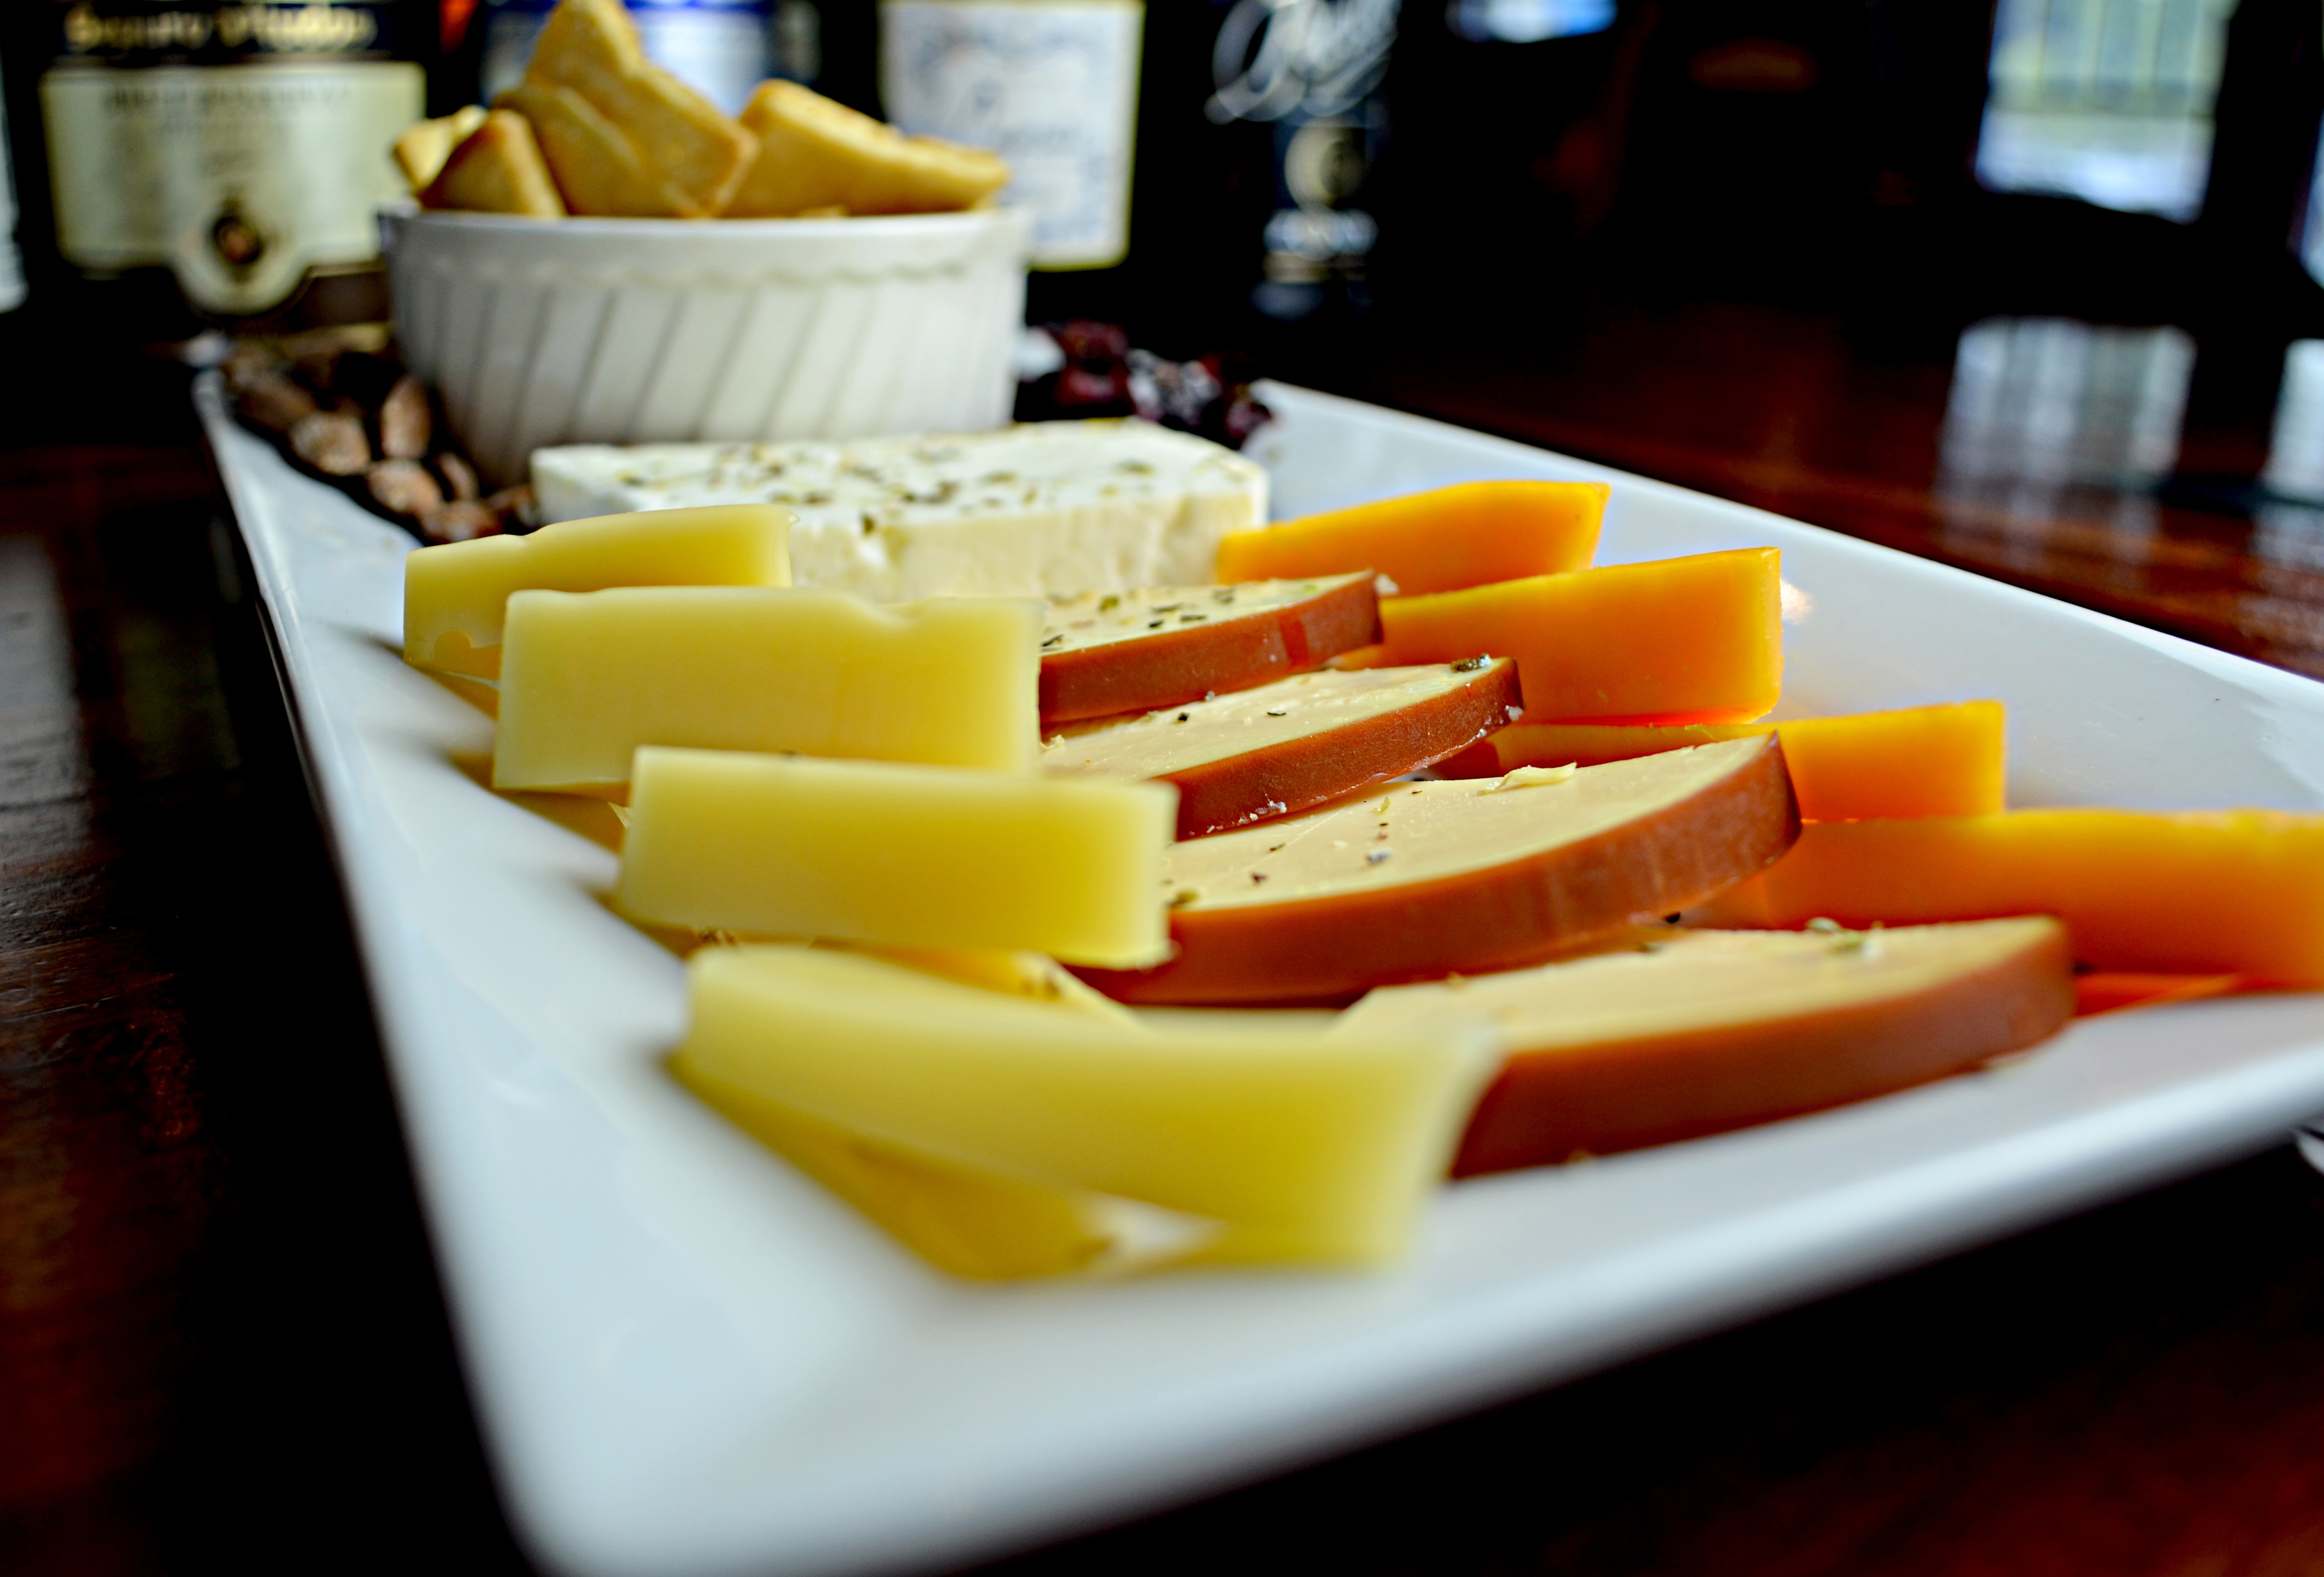
fruit, restaurant, dish, meal, food, produce, menu, yellow, breakfast, lunch, brunch, flowering plant, cheese plate, land plant